2013 Shanghai International Film Festival

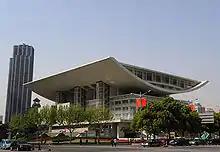
Shanghai Grand Theater

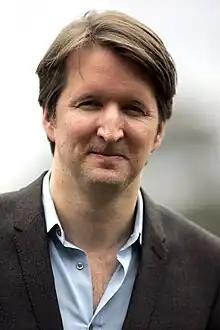
Tom Hooper, president of the jury for the Golden Goblet Award

The 2013 Shanghai International Film Festival was the 16th such festival devoted to international cinema held in Shanghai, China.